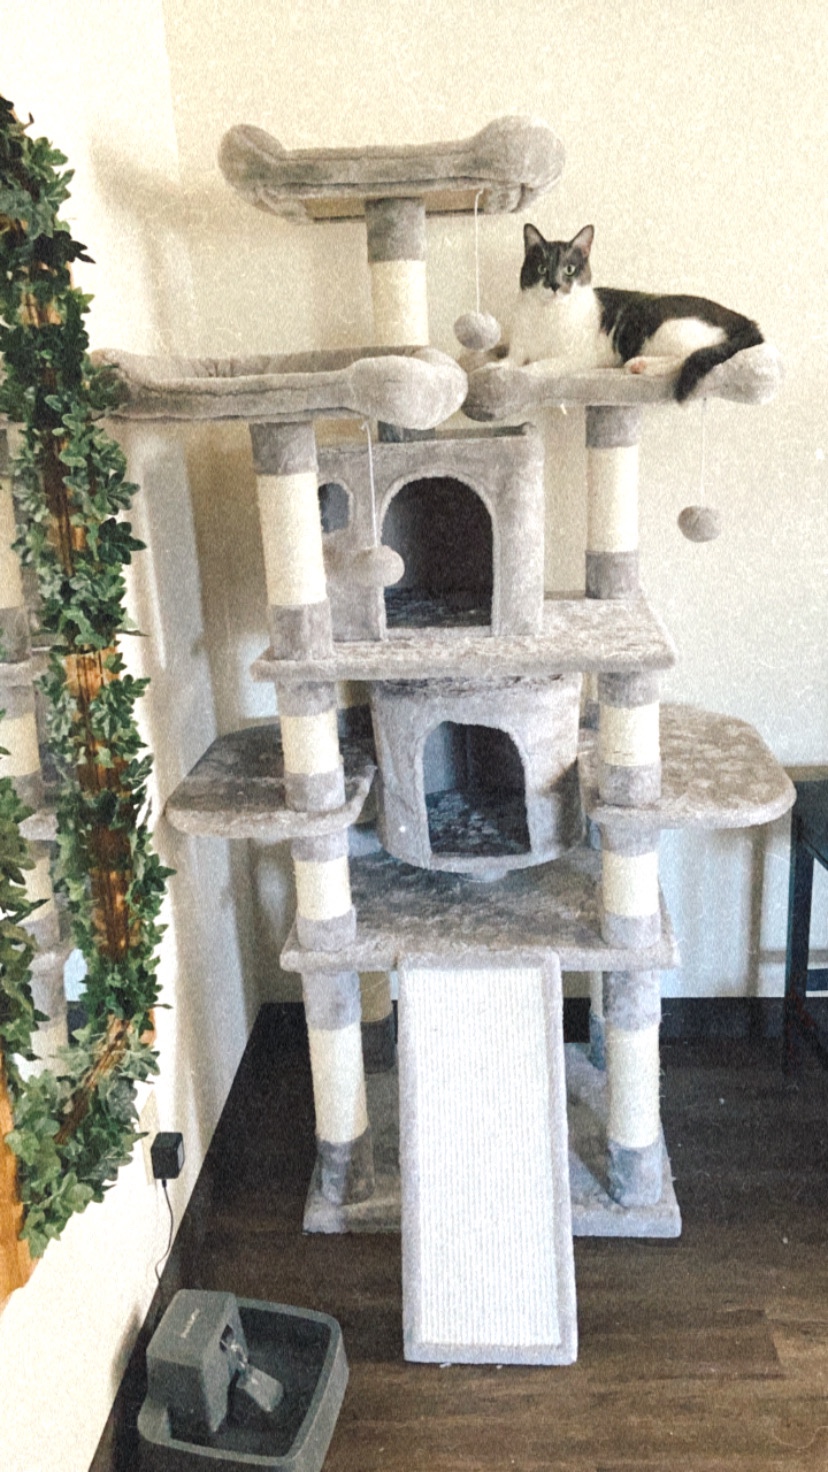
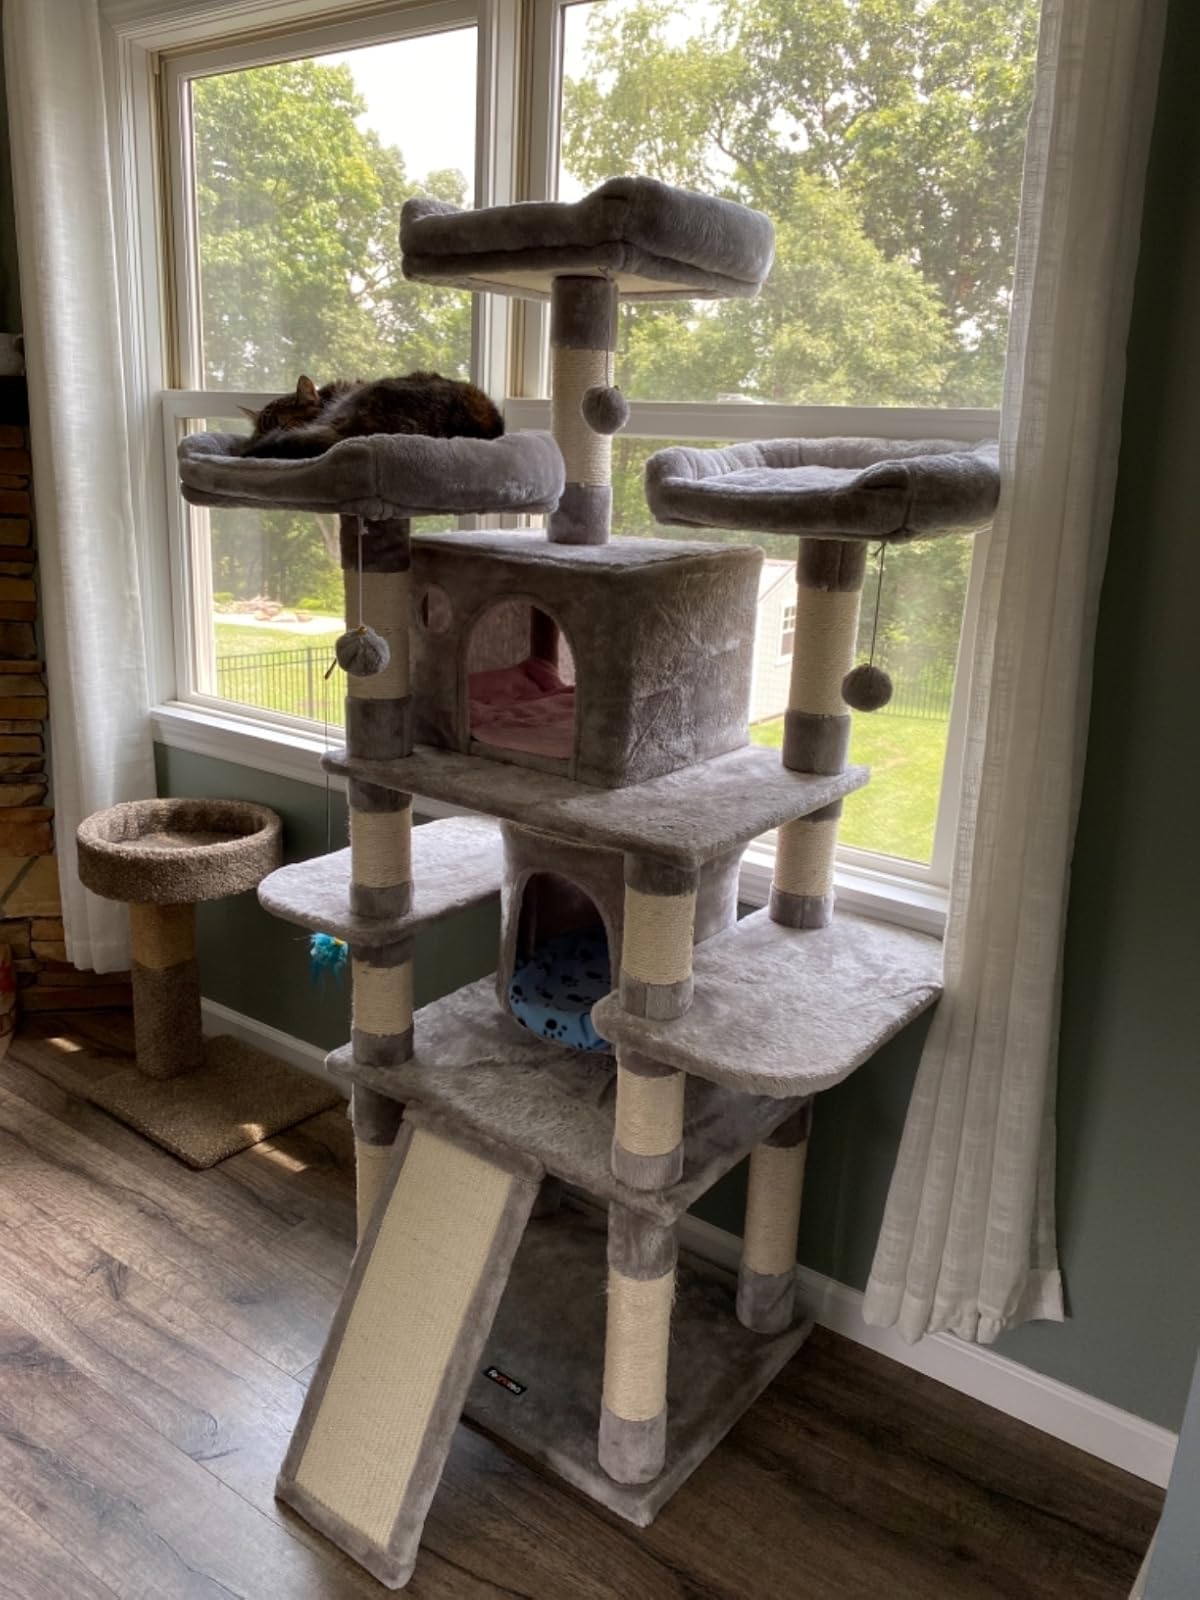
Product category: items_cat tree
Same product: yes